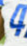
Number: 4